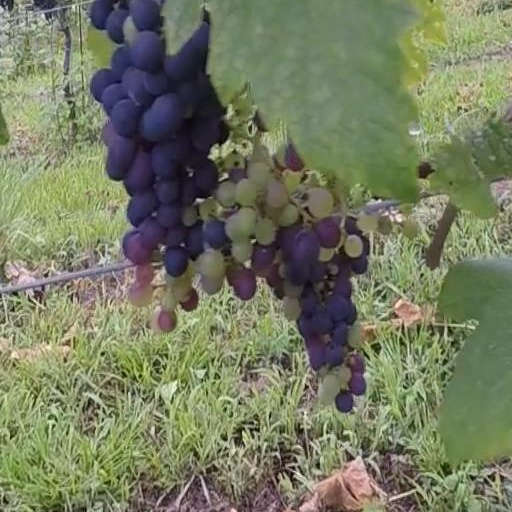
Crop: grape